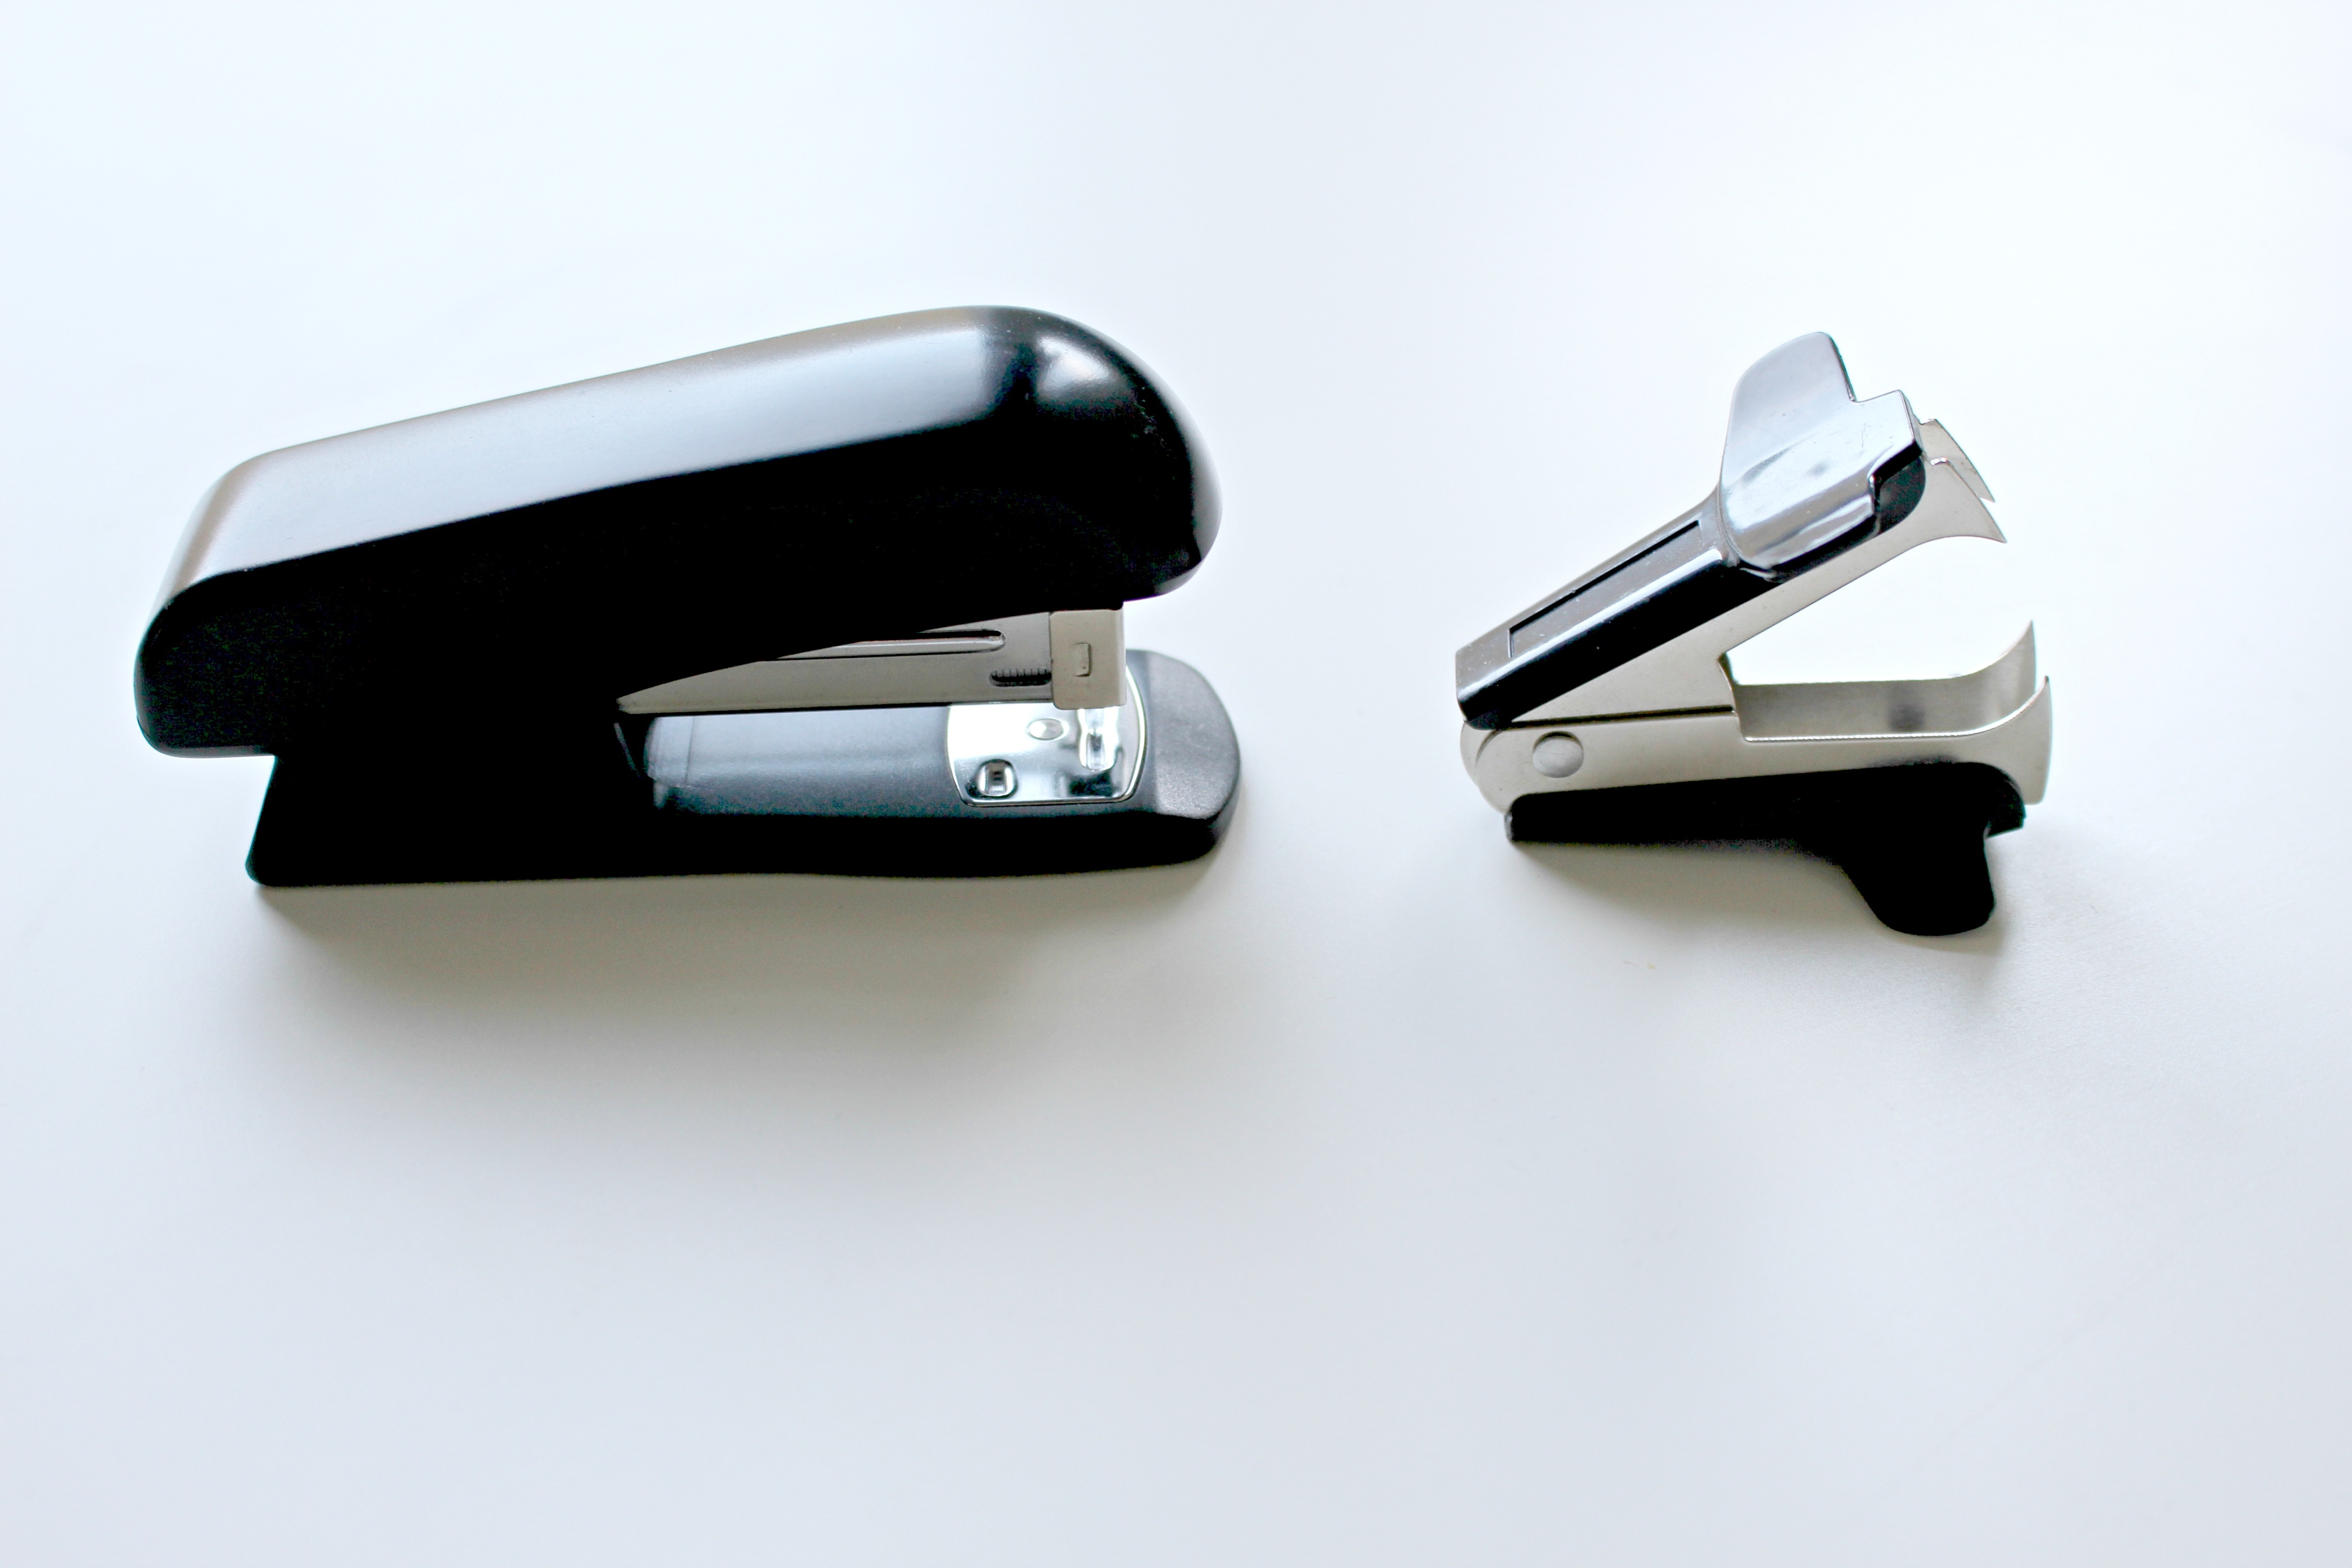
hand, metal, office, business, close, material, paperclip, glasses, stationery, school, clip, armrest, silvery, datailaufnahme, office accessories, office supplies, tacks, baste, keep together, stationery items, tacker, buerotacker, klammerer